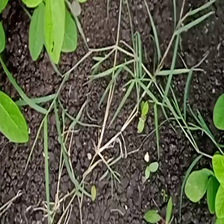
Weed species: Harali_(Cynodon_dactylon)